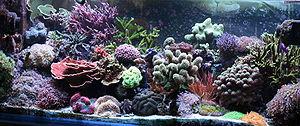
L’aquariophilie est le loisir qui consiste à s'occuper d'animaux et de plantes aquatiques dans un aquarium, une mare ou un bassin d'ornement en mettant en valeur l'aspect esthétique d'un milieu aquatique.
Un aquarium est un réservoir rempli d'eau dans lequel vivent des animaux et/ou des plantes aquatiques, par exemple des poissons, des mollusques, des crustacés, des tortues aquatiques ou des coraux, ainsi que des algues, mais aussi de nombreux microorganismes invisibles à l'œil nu.